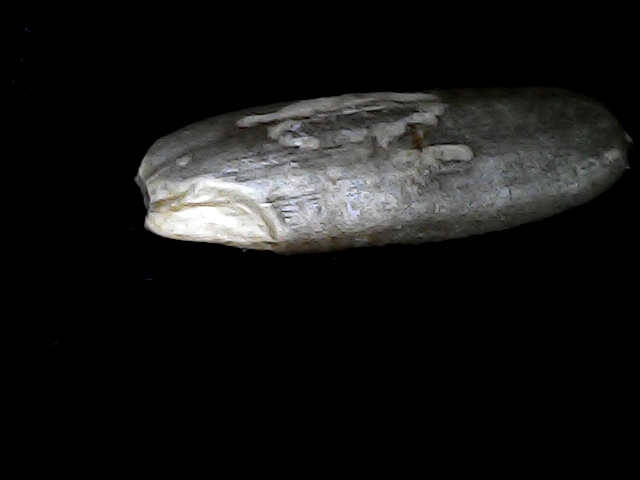
Rice variety: BD75